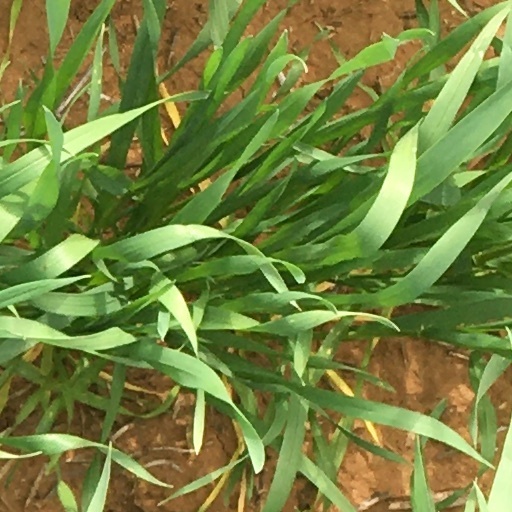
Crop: wheat